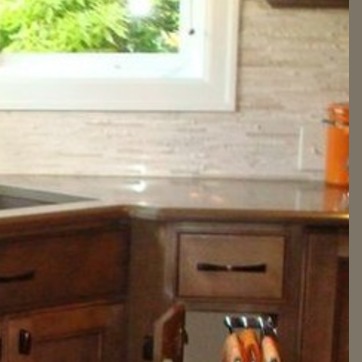
Material: polishedstone